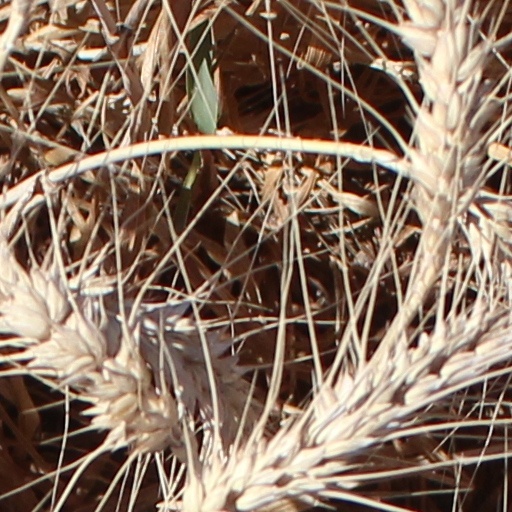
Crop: wheat